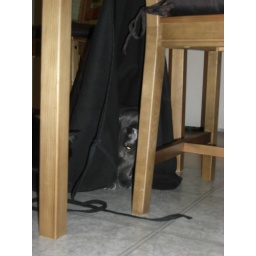
Loki (my grey cat) playing under an Apron at the kitchen table